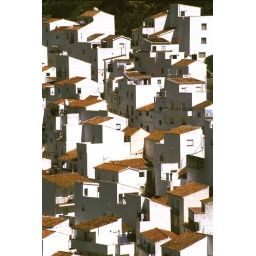
One of the white hill towns in Spain.